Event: Nepal Earthquake
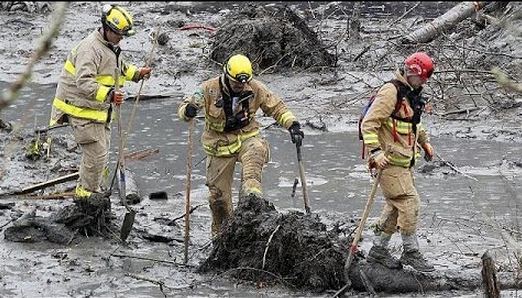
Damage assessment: damage